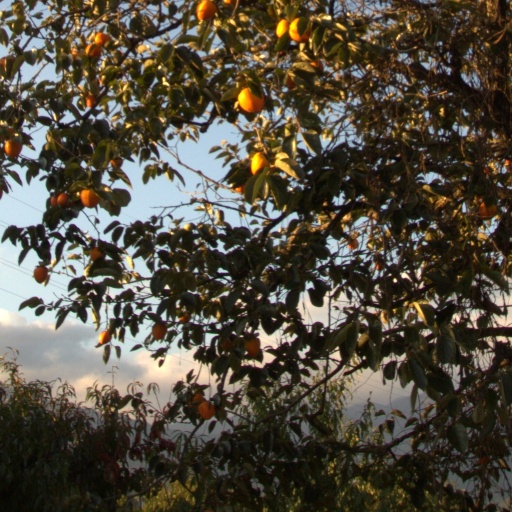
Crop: grape